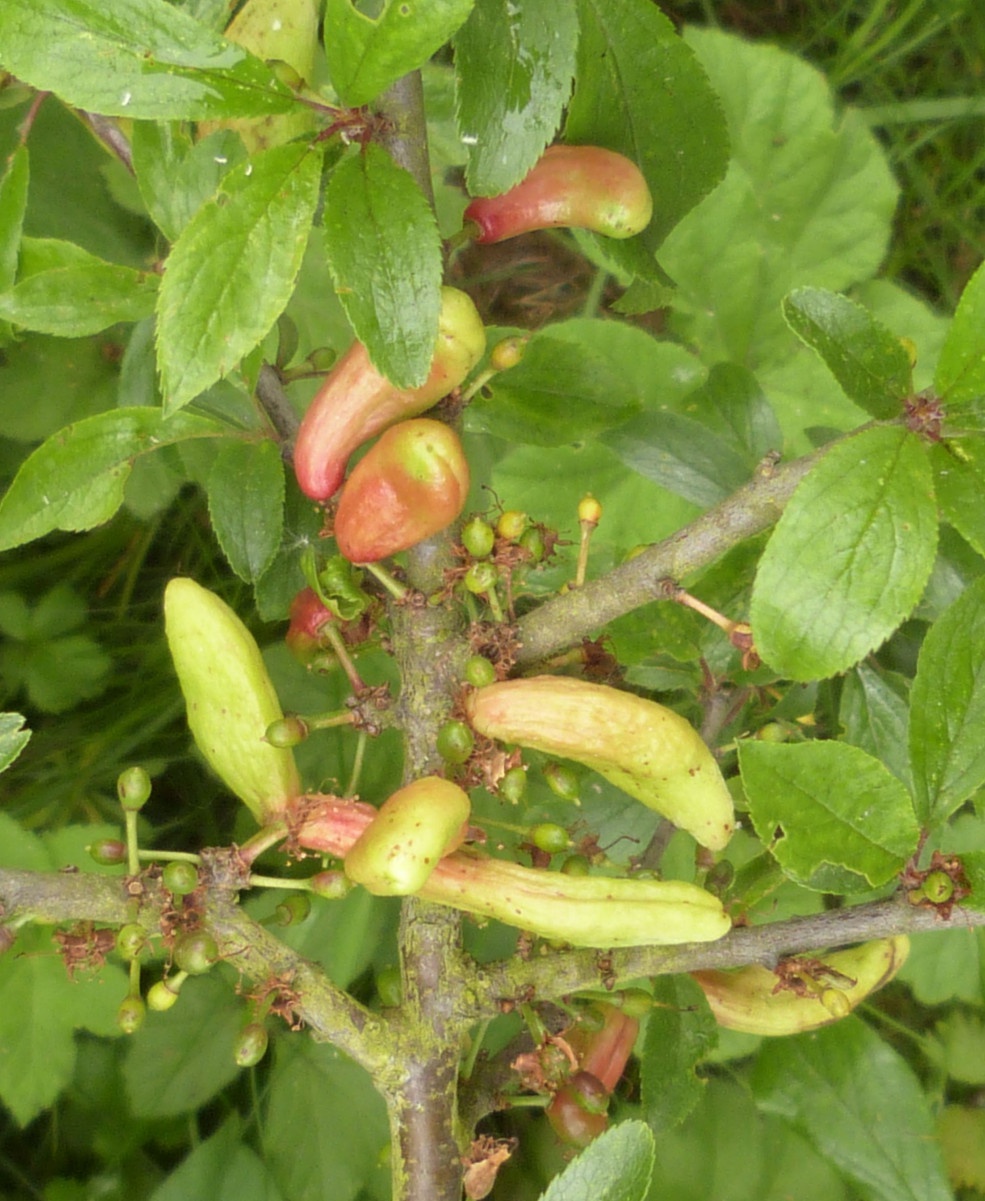
Plant: Plum
Disease: plum pocket disease